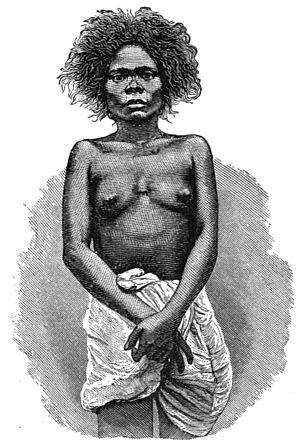
Les Aetas sont une population vivant dans la partie nord des Philippines sur l'île de Luçon. On suppose qu'il s'agit des habitants indigènes des Philippines, présents bien avant l'arrivée des Austronésiens venus de Taïwan il y a 4 000 ans.